Henry Blake Fuller

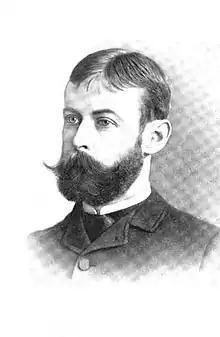
Portrait of Fuller in August–September 1895 edition of The Bookman (New York)

Henry Blake Fuller (January 9, 1857 – July 28, 1929) was an American novelist and short story writer. He was born and worked in Chicago, Illinois. He is perhaps the earliest novelist from Chicago to gain a national reputation. His exploration of city life was seen as revelatory, and later in his life he was perhaps the earliest established American author to explore homosexuality in fiction.